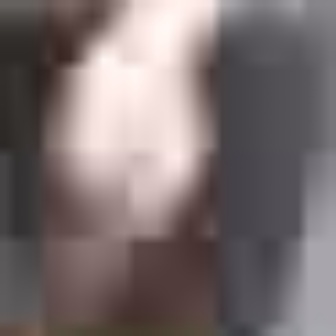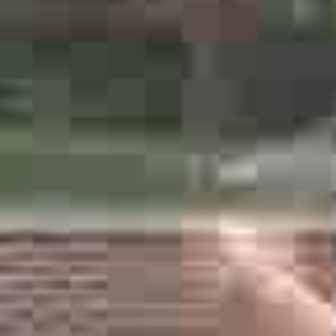
  Please identify the target specified by the bounding box [0,37,195,232] in the first image and locate it in the second image. Return the coordinates in [x_min,y_min,x_max,y_max] format.
Answer: [173,218,257,302]